Yogi Ramsuratkumar

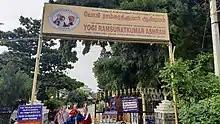
Yogi Ramsuratkumar Ashram main entrance

Yogi Ramsuratkumar (1 December 1918 – 20 February 2001), affectionately referred to as 'Swamiji' and ‘Bhagawan’, was an Indian saint and mystic. He was also referred to as ""Visiri Samiyar"" (Saint with hand fan) and spent most of his post-enlightenment period in Tiruvannamalai, a small town in Tamil Nadu which is known for attracting spiritual seekers worldwide and has had a continuous lineage of enlightened souls. He, addressing himself as "this beggar", acknowledges the contribution of three of the well known saints of his time in his evolution to enlightenment, saying "this beggar has three fathers". These individuals were Sri Aurobindo of Pondichery, the founder of Integral yoga, Ramana Maharshi of Tiruvannamalai - one of the "spiritual supermen" of his time, and Swami Ramdas of Kanhangad, Kerala.